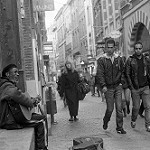
Label: street